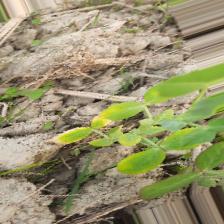
Label: Ascochyta blight